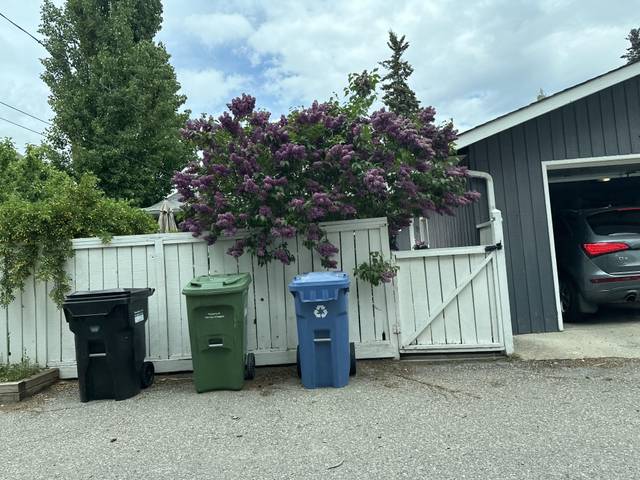
Region: Canada
Coordinates: 50.938, -114.043